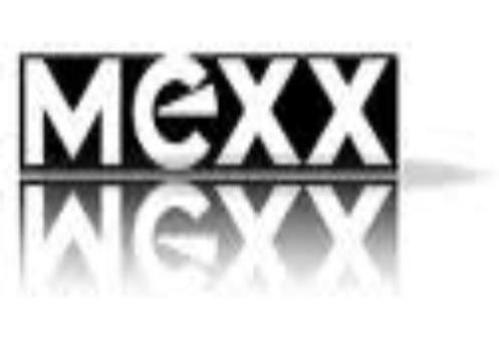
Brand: mexx
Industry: Clothes